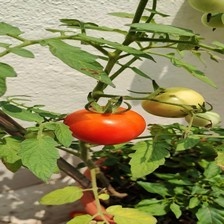
Label: tomato